Electronic Frontier Foundation

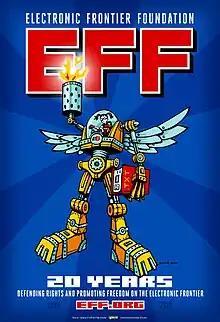
In early 2010, EFF released this poster in celebration of its founding 20 years before.

The organization was originally located at Mitch Kapor's Kapor Enterprises offices in Boston. By the fall of 1993, the main EFF offices were consolidated into a single office in Washington DC, headed by Executive Director Jerry Berman. During this time, some of the EFF's attention focused on influencing national policy, to the dislike of some of the members of the organization. In 1994, Berman parted ways with the EFF and formed the Center for Democracy and Technology, while Drew Taubman briefly took the reins as executive director.